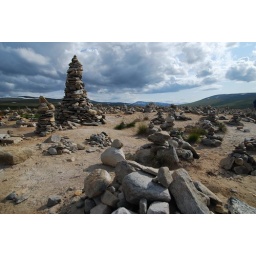
For no apparent reason visitors build small rock cairns near the place, where they cross the Norwegian polar circle.